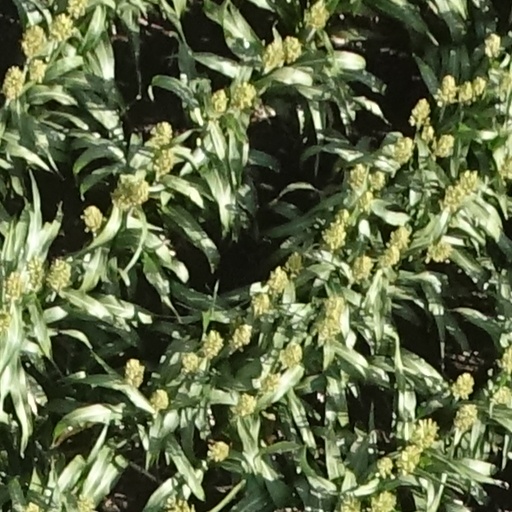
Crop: sorghum